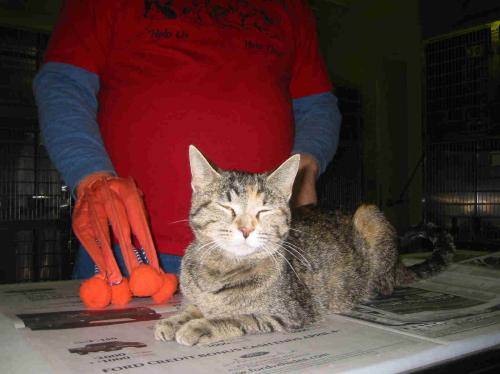
Label: cat